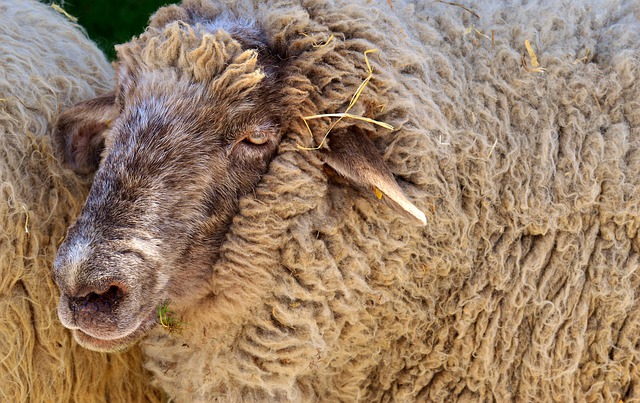
Label: sheep